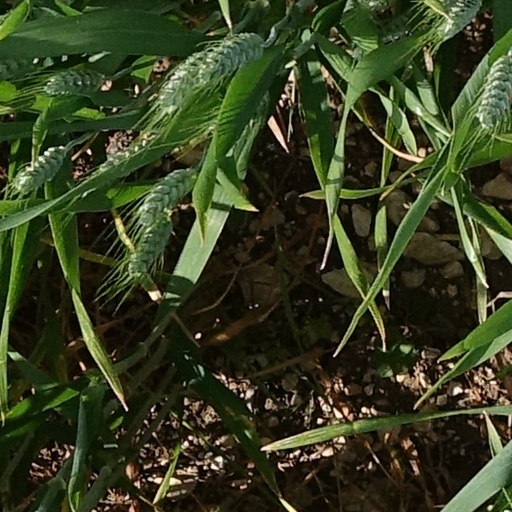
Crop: wheat